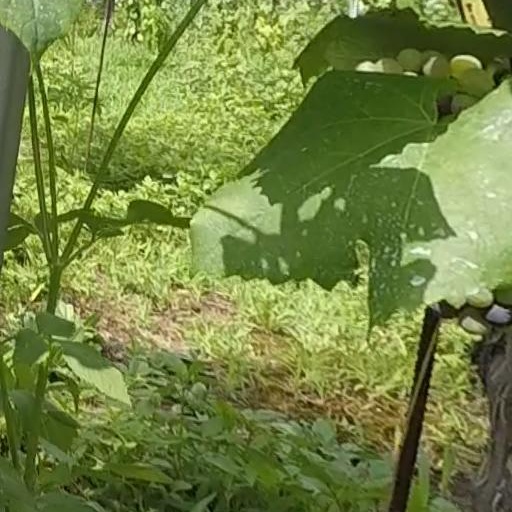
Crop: grape